Julius Gerber

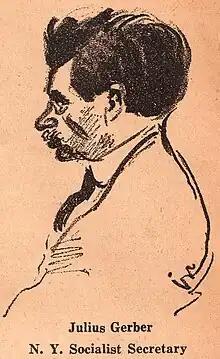
Julius Gerber, as drawn by Robert Minor in "The Liberator," January 1920.

Julius Gerber (born Israel Getzel Gerber; December 24, 1872 – July 16, 1956) was a leading functionary and politician in the Socialist Party of America during the first two decades of the 20th century. Gerber headed the party's important New York City branch and its environs from 1911 through 1922. He played a key role in the party split of 1919, out of which the Communist Party emerged.